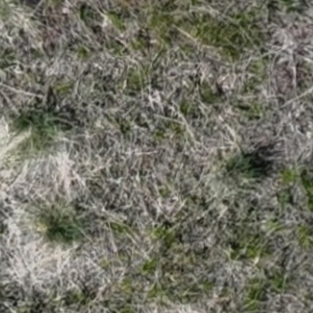
Month: may